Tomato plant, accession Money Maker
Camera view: horizontal (90 deg, fisheye); turntable rotation: 150 degrees
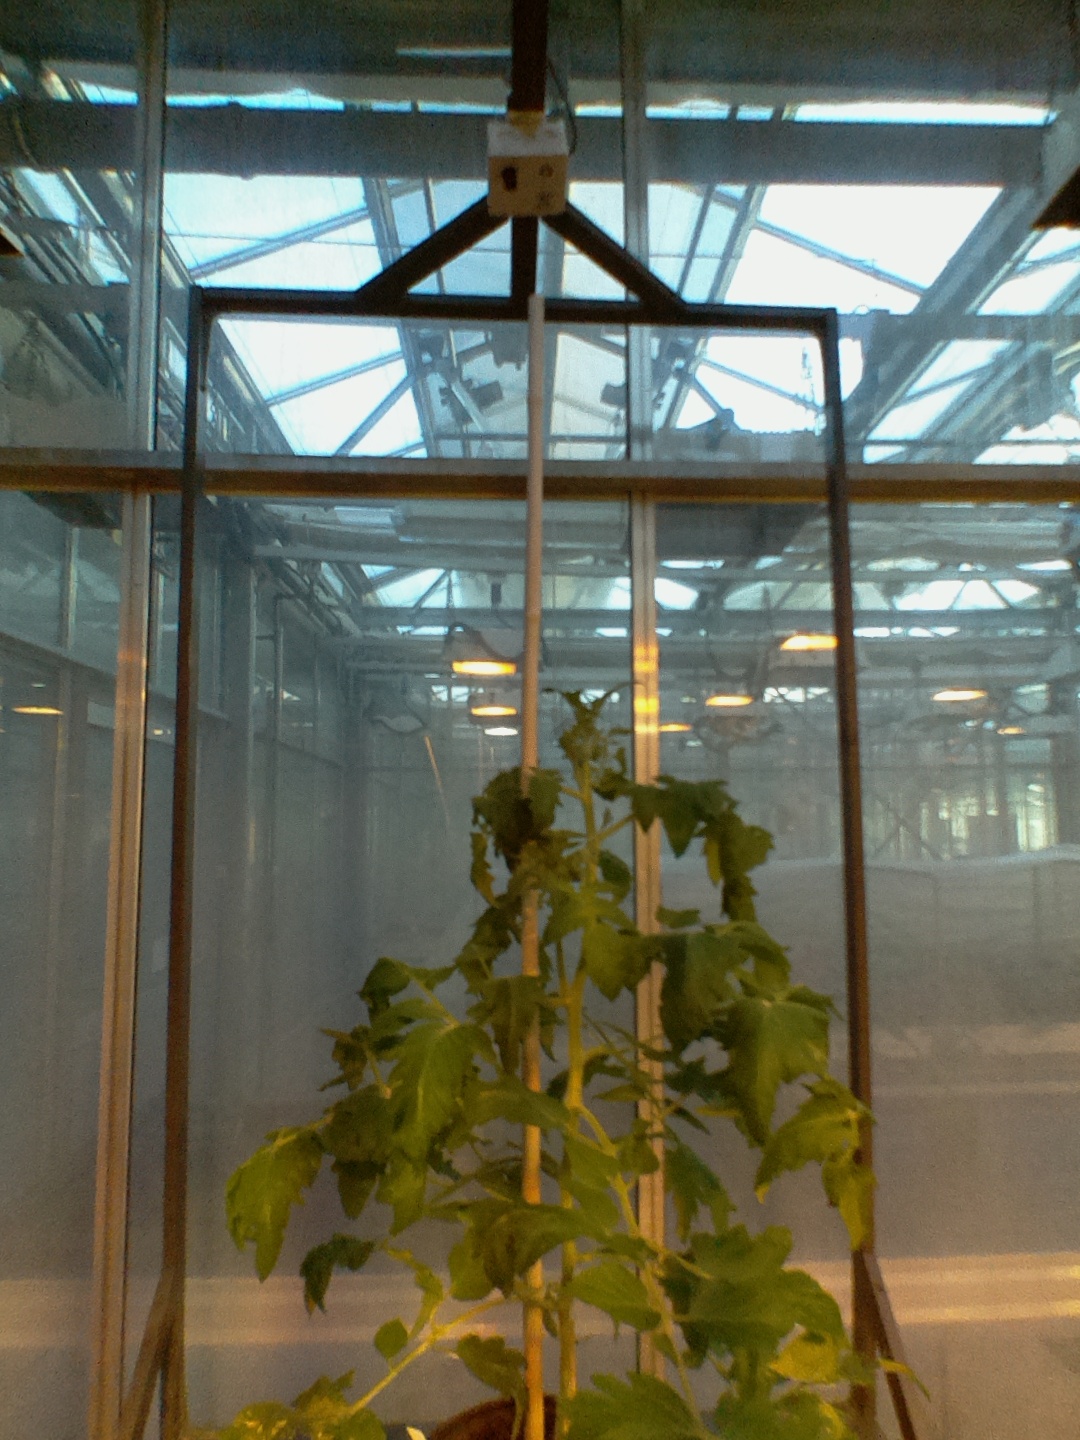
BBCH growth stage 60: First flowers open